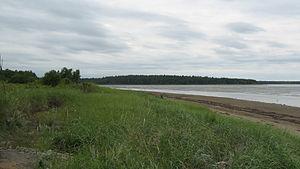
Baie de Kouchibouguac à l'embouchure de la de la rivière Kouchibouguac.
Le parc national de Kouchibouguac est un parc national situé sur la côte est de la province du Nouveau-Brunswick au Canada, à environ 110 kilomètres au nord de Moncton. Le parc a une superficie de 239 km² et protège un ensemble d'îles barrières, de dunes, de forêts, de barachois et de marais salés.